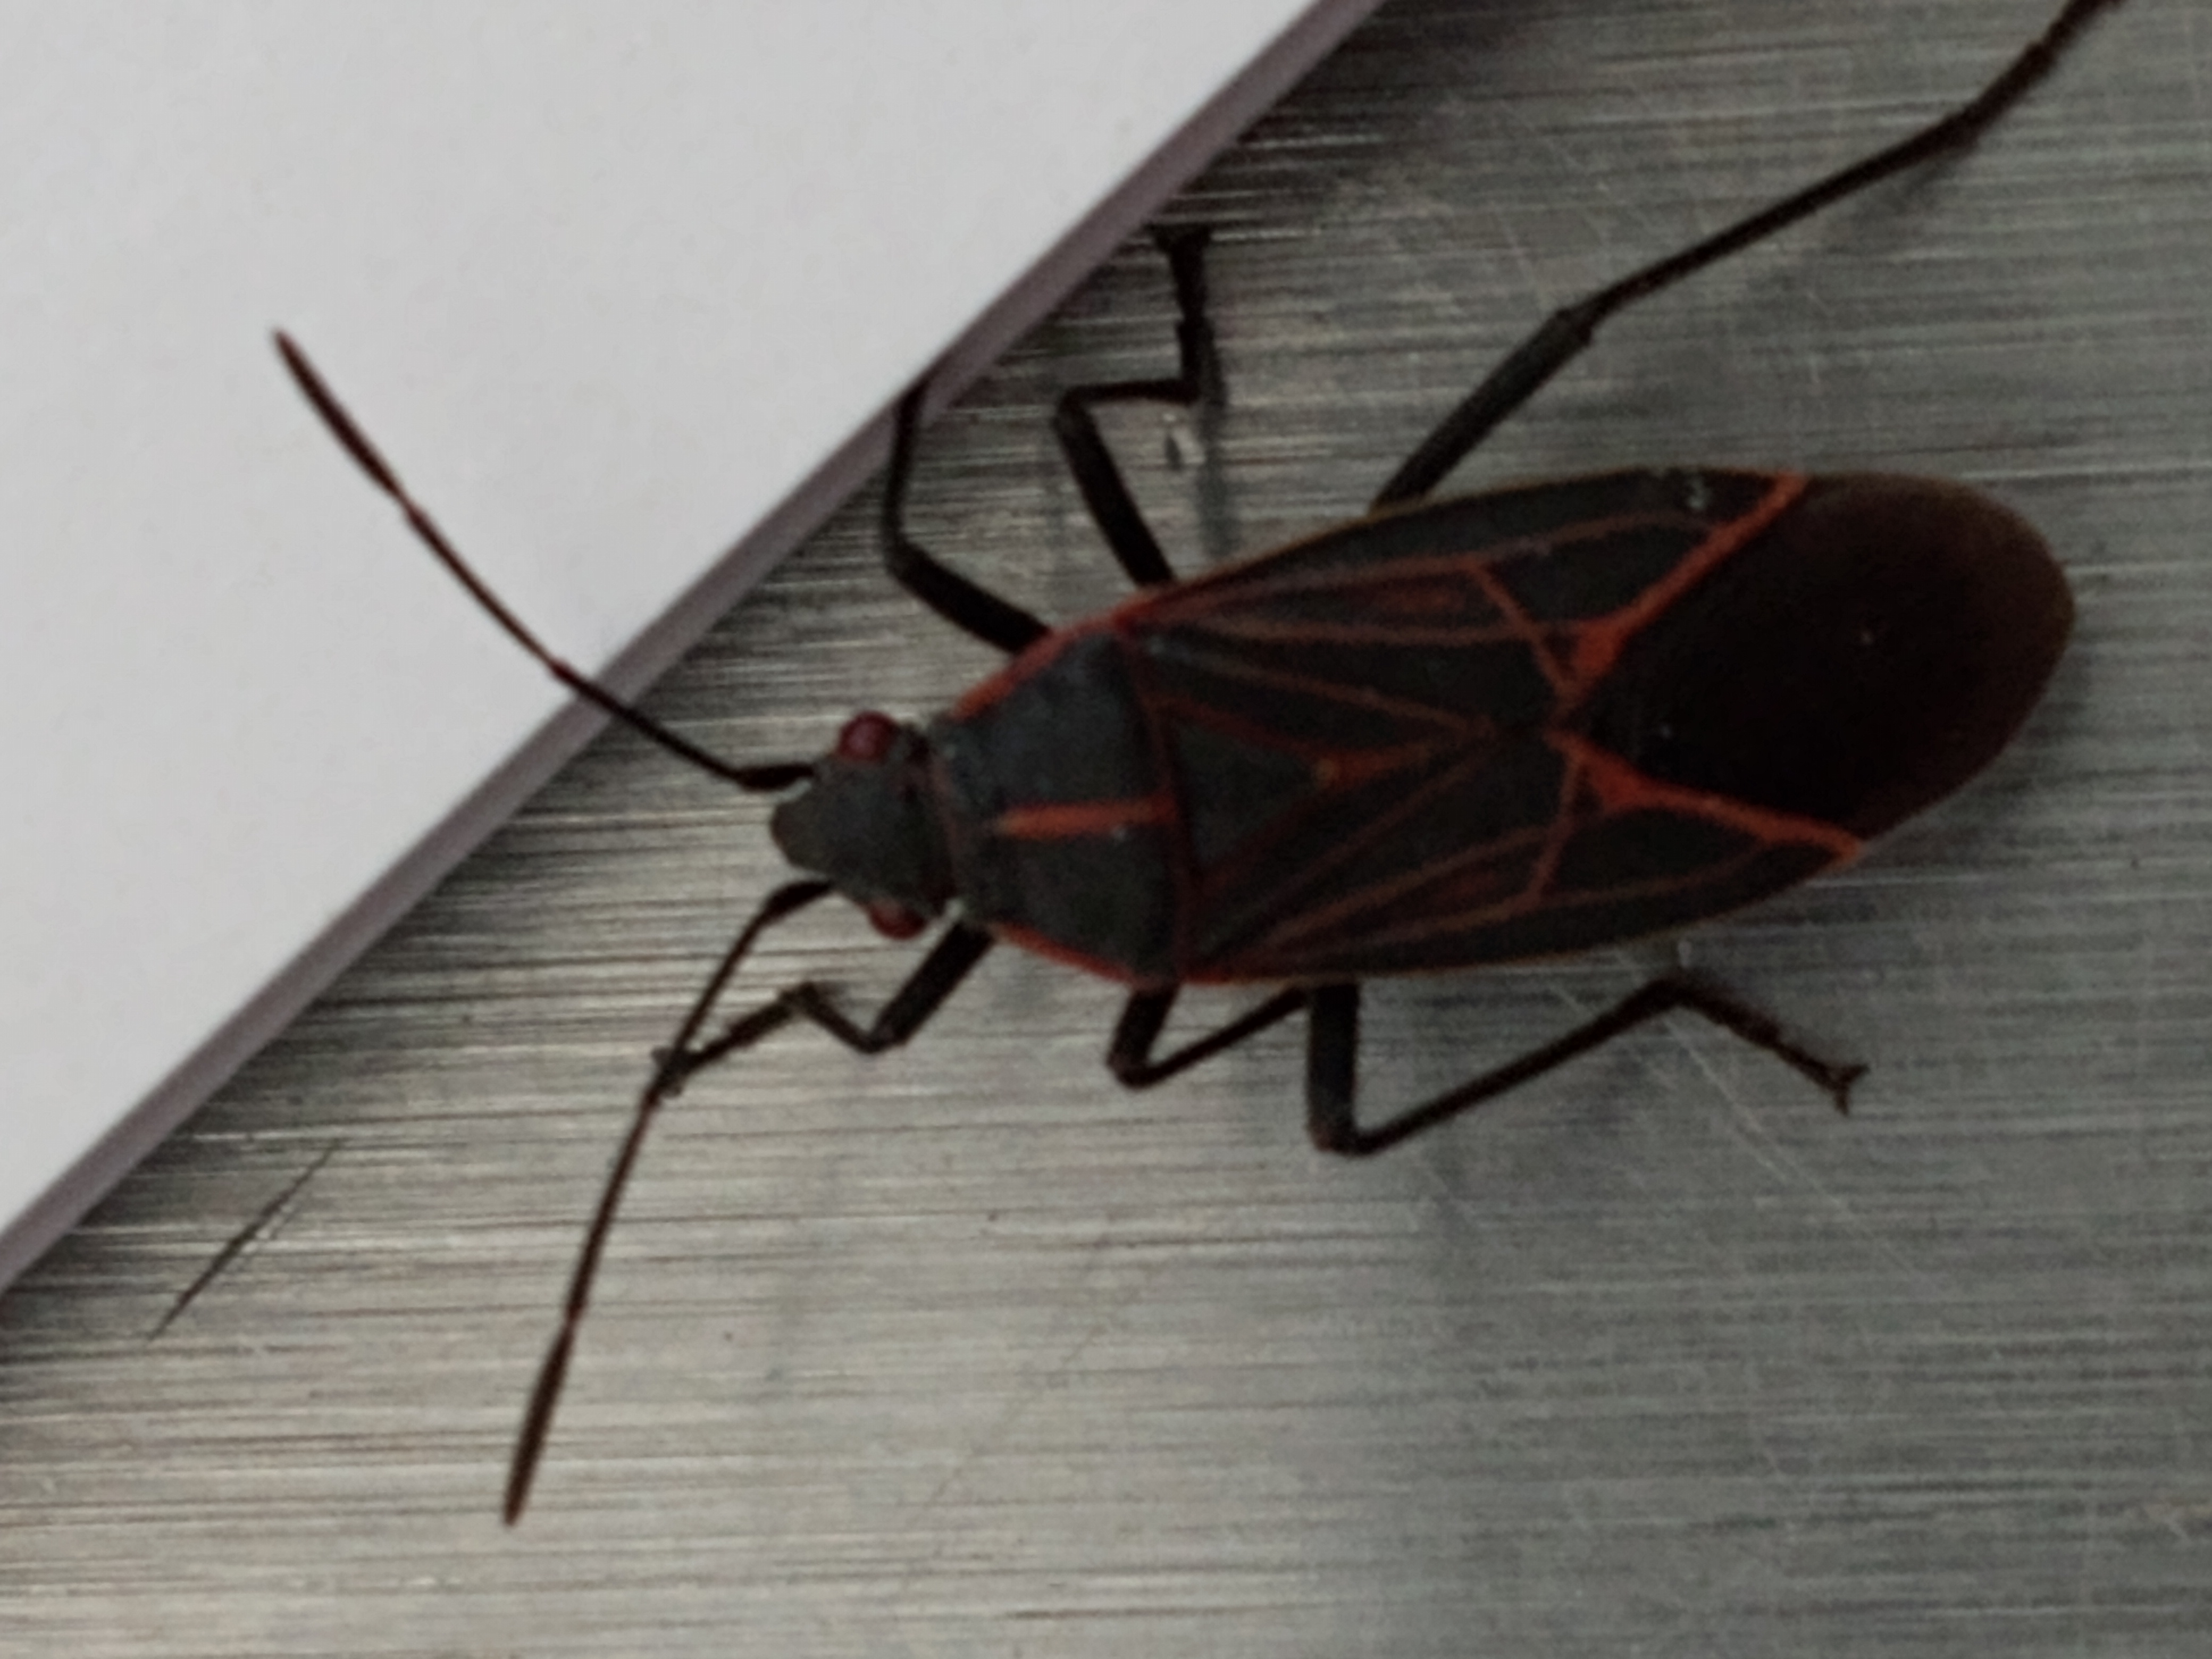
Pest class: occasional_pest